Ken Holtzman

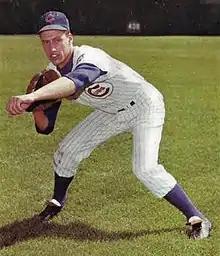
Holtzman in 1969

Kenneth Dale Holtzman (November 3, 1945 – April 15, 2024) was an American professional baseball player and coach. He was a left-handed pitcher in Major League Baseball from through for the Chicago Cubs, Oakland Athletics, Baltimore Orioles, and New York Yankees.